Women in Turkey

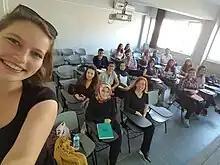
A scene from a female-majority class at the Psychology Department of Uludağ University in Bursa, Turkey. In Turkey, 47.5% of staff at the top five universities are female, a higher proportion than for their equivalents in the United States (35.9%), Denmark (31%) and Japan (12.7%).

In the monthly report of the group "We Will Stop Femicide", in May 2017, it mentions that 328 women were killed in 2016 while in the first five months of 2017, 173 women were killed across Turkey compared with 137 in the same period of 2016. 210 Turkish women were killed or forced to commit suicide in 2012 in misogynist attacks by men. Women's activists said that the rise in killings had come as more women sought to exercise their rights, including divorcing abusive partners. 294 women killed in 2014 and 237 in 2013. From 2010 till May 2017, 118 women have been killed in İzmir alone. In December 2016, a man attacked a pregnant woman, in Manisa for jogging at a park. According to reports monitoring the number of women killed at the hands of abusive men, 41 women were killed in August 2018 in Turkey. Unofficial data compiled by a Turkish advocacy group reported that in 2018, 440 women in Turkey murdered by men. In 2019, the eight women lawmakers from the main opposition staged a protest in Turkey's general assembly. They were banging their desks and singing the "A Rapist in Your Path", while some other lawmakers stood up and held around 20 pictures of victims of femicide in Turkey. According to the We Will Stop Femicides Platform (Kadın Cinayetlerini Durduracağız Platformu), more than 157 women were murdered by men in Turkey from January 2020 - July 2020.